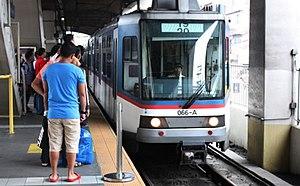
Le Manila Metro Rail Transit System est le troisième réseau de transport en commun ferroviaire de l'agglomération de Metro Manila, aux Philippines. Il comporte deux lignes, la ligne MRT-3 et la future MRT-7 et complète les deux lignes LRT-1 et LRT-2 du métro léger de Manille ainsi que la Commuter Line de la Philippine National Railways.